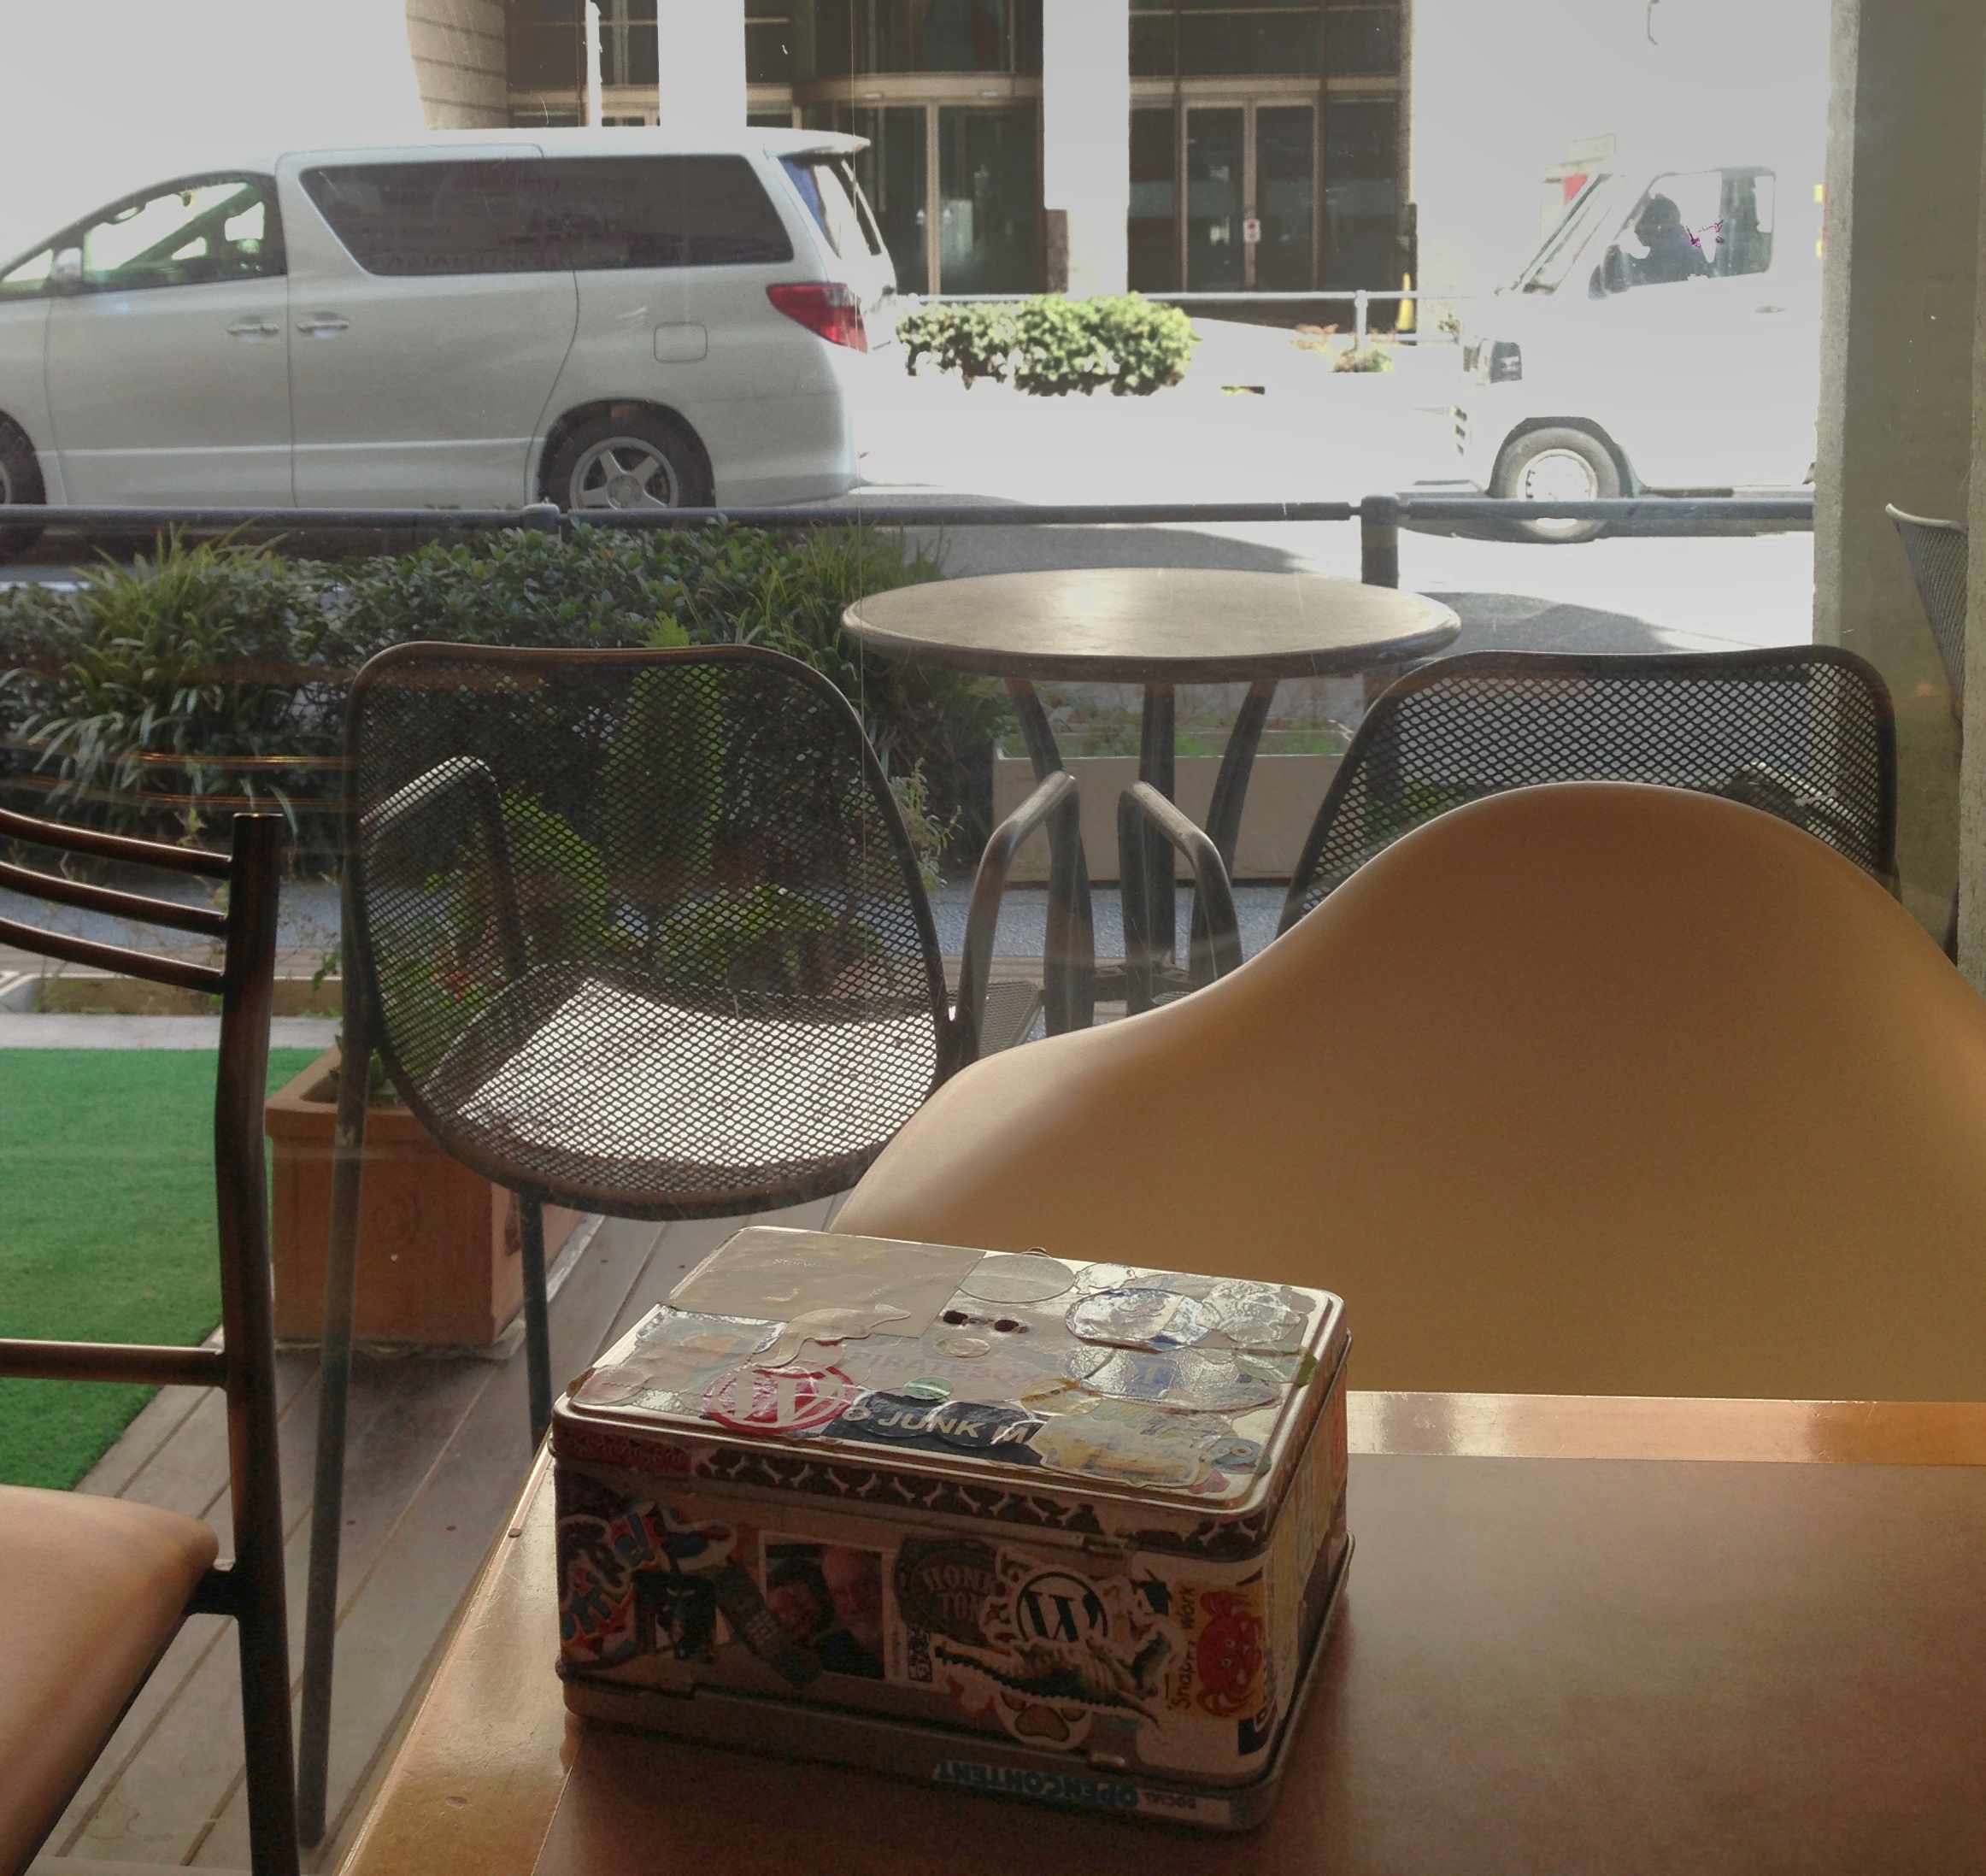
table, balcony, furniture, room, interior design, design, uploaded by flickrmobile, flickriosapp filter nofilter, window covering